Tom Ewell

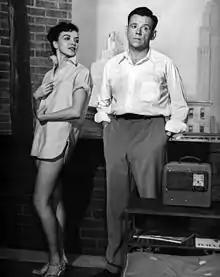
With Paulette Girard in the Broadway play, "The Seven Year Itch" (1952)

His most successful and, arguably, most identifiable role came in 1952, when he joined the Broadway production of "The Seven Year Itch" as protagonist Richard Sherman. With Vanessa Brown as "The Girl", Ewell played the part more than 950 times over three years, as he indicated in a mystery guest appearance on the June 12, 1955, airing of "What's My Line?" to promote the 1955 film adaptation. He earned both the Tony Award for Best Actor in a Play and the Golden Globe Award for Best Actor – Motion Picture Musical or Comedy for portraying Sherman.